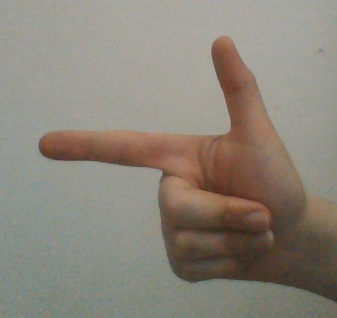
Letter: yaa